Kardboard Kings

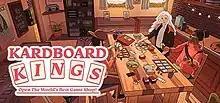

Kardboard Kings is a single-player management shop-keeper game, which is developed by Henry's House, Oscar Brittain, Rob Gross and published by Akupara Games. Kardboard Kings released on February 10, 2022 to Steam and other PC storefronts. It was later ported to Nintendo Switch on December 8, 2022. The title is translated to English, French, Spanish - Spain, Japanese, Simplified Chinese and Russian.